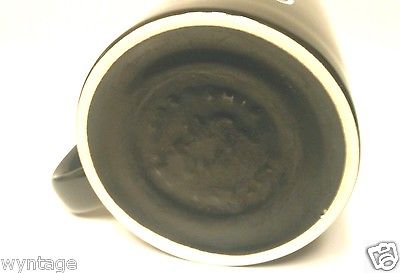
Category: mug